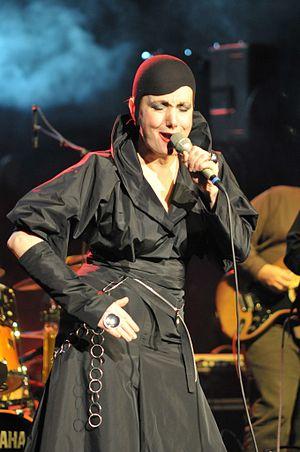
Josipa Lisac, née le 14 février 1950 à Zagreb, en ex-Yougoslavie, actuelle Croatie, est depuis plus de 40 ans, une célèbre chanteuse croate. Elle commence sa carrière, dans les années 1960, en tant vocaliste du groupe Zlatni Akordi. Son premier album, Dnevnik jedne ljubavi, enregistré en 1973, est un succès immédiat, la rendant célèbre. Il est considéré comme un album de légende dans son pays.